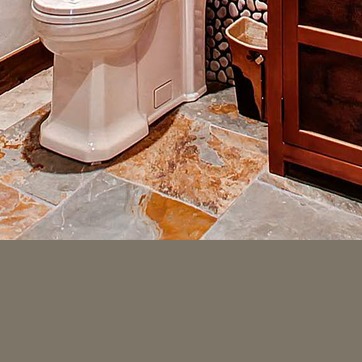
Material: tile